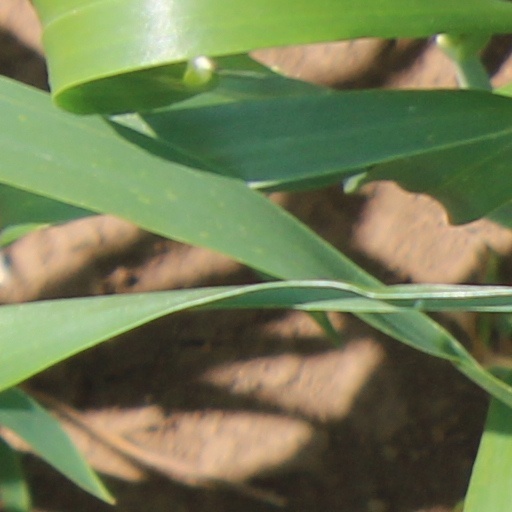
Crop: wheat